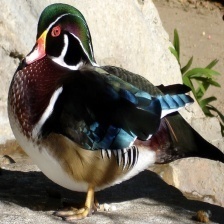
Species: WOOD DUCK
Scientific name: AIX SPONSA
ImageNet parent category: drake